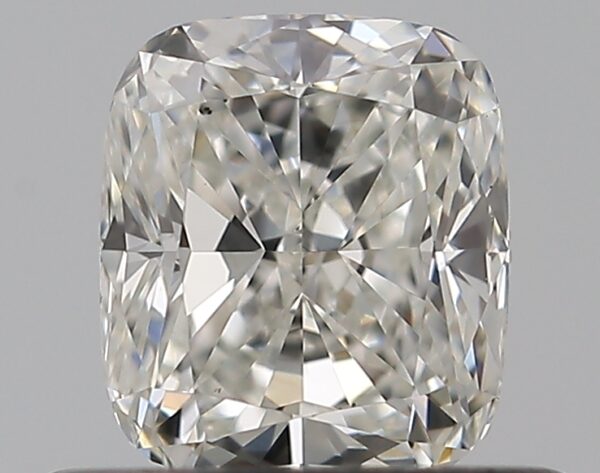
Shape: cushion
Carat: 0.51
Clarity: VS1
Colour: H
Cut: EX
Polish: EX
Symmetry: VG
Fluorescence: N
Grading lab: GIA
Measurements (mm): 4.97 x 4.27 x 2.88